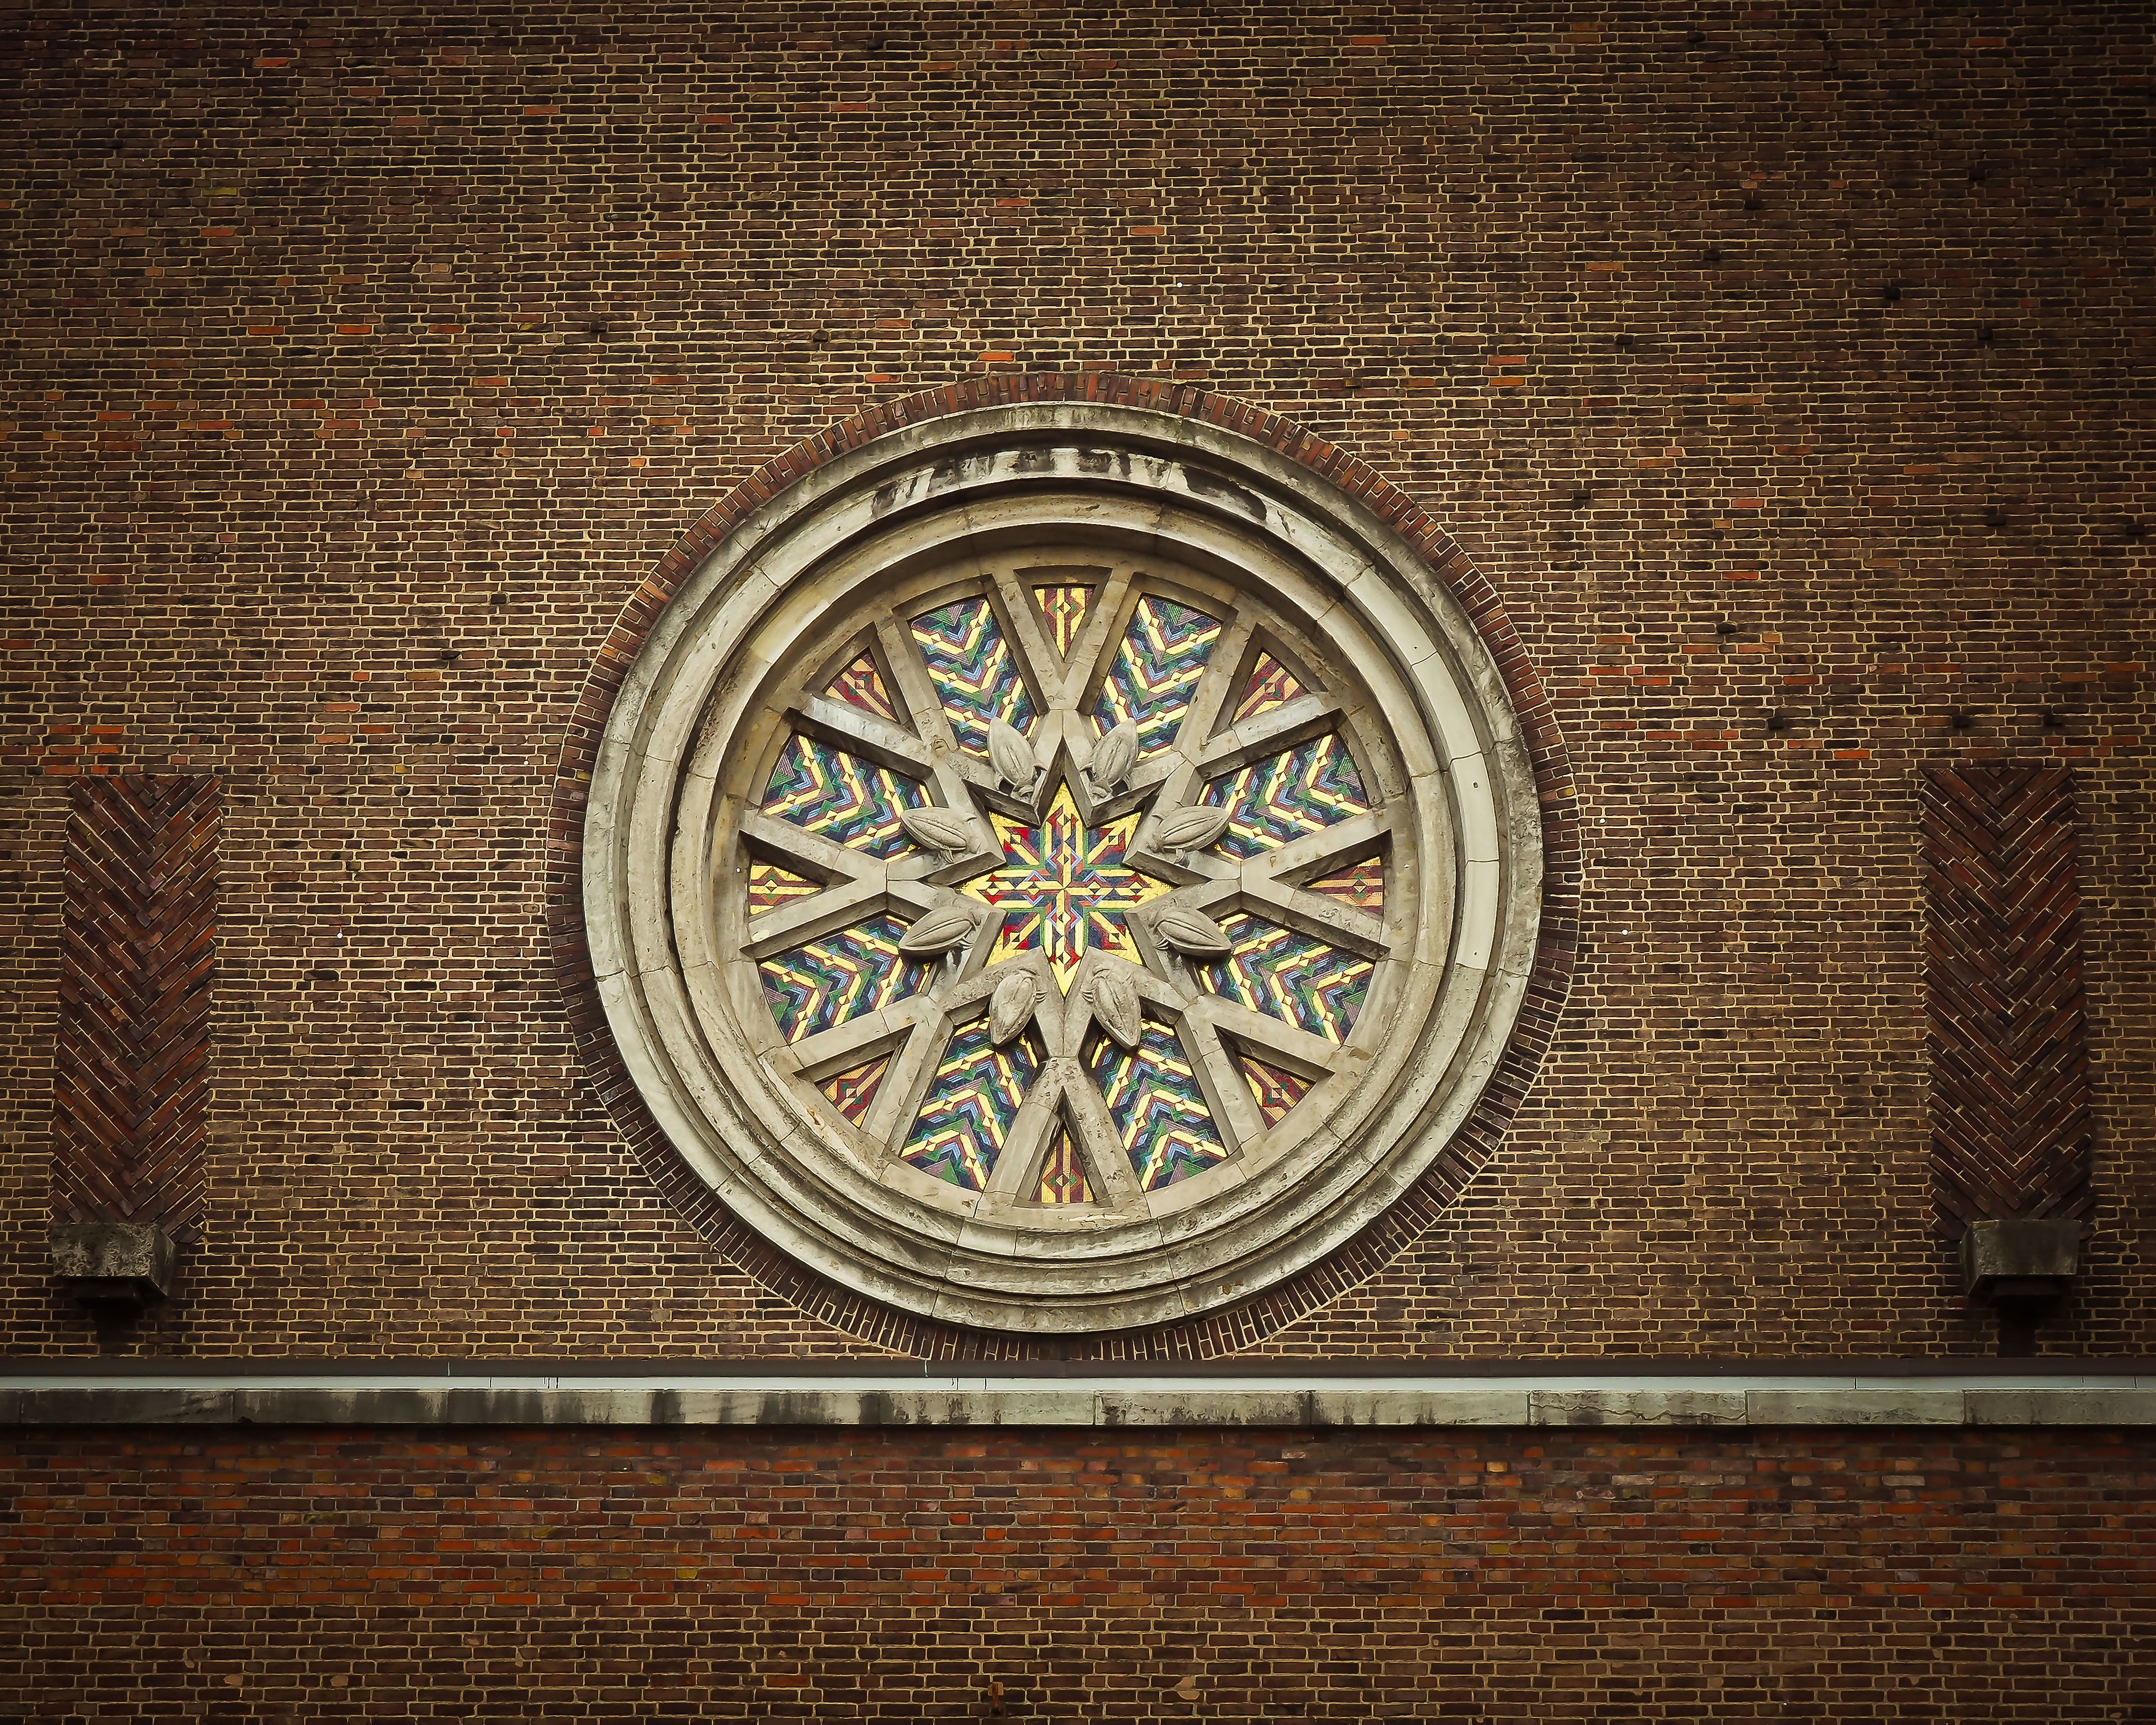
light, architecture, wood, window, glass, building, wall, ceiling, facade, church, lighting, stained glass, circle, interior design, symmetry, mosaic, dome, old window, stained glass window, church window, glass window